Son of Three

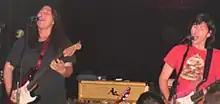
Kim Deal (left) her sister Kelley (right) were reportedly devotees of the "Buffy the Vampire Slayer" TV series in 2002. As the Breeders, they covered its theme song as one of the "Son of Three" single's two B-sides.

The sound of "Son of Three" has been described as "dark punk", and elsewhere as a "garage symphony of bubblegum grunge, woo-woo gurly harmonies and body-snatching sci-fi eeriness". One interviewer in 2002 described the lyrics of "Son of Three" as "motorific", noting the numerous references to driving in the song and throughout the "Title TK" album. The song's lyrics include lines such as "No more time on the meter", "Cross another county line", and "Are we there?"